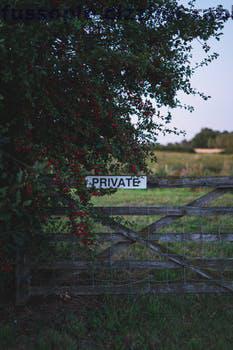
Label: Watermark